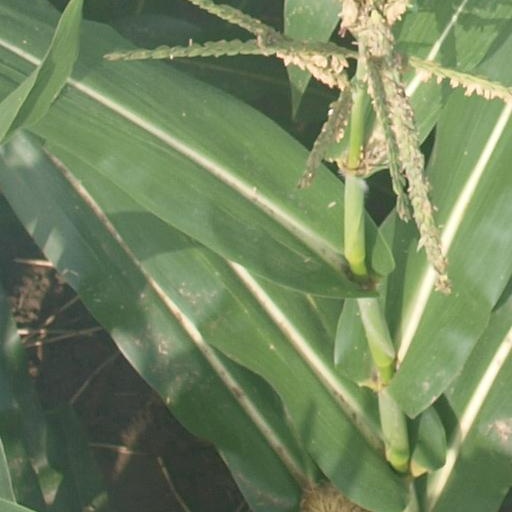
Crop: maize; corn